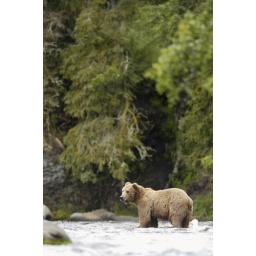
Brown bear standing in Brooks River Alaska vert